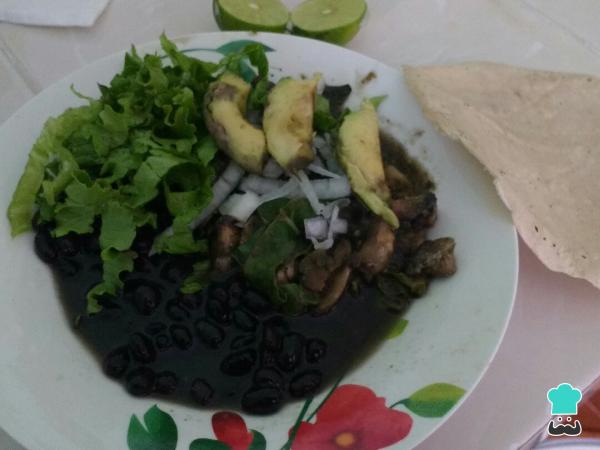
Al final, servimos los champiñones en salsa verde con una ensalada de aguacate, frijoles negros y tortillas de maíz.